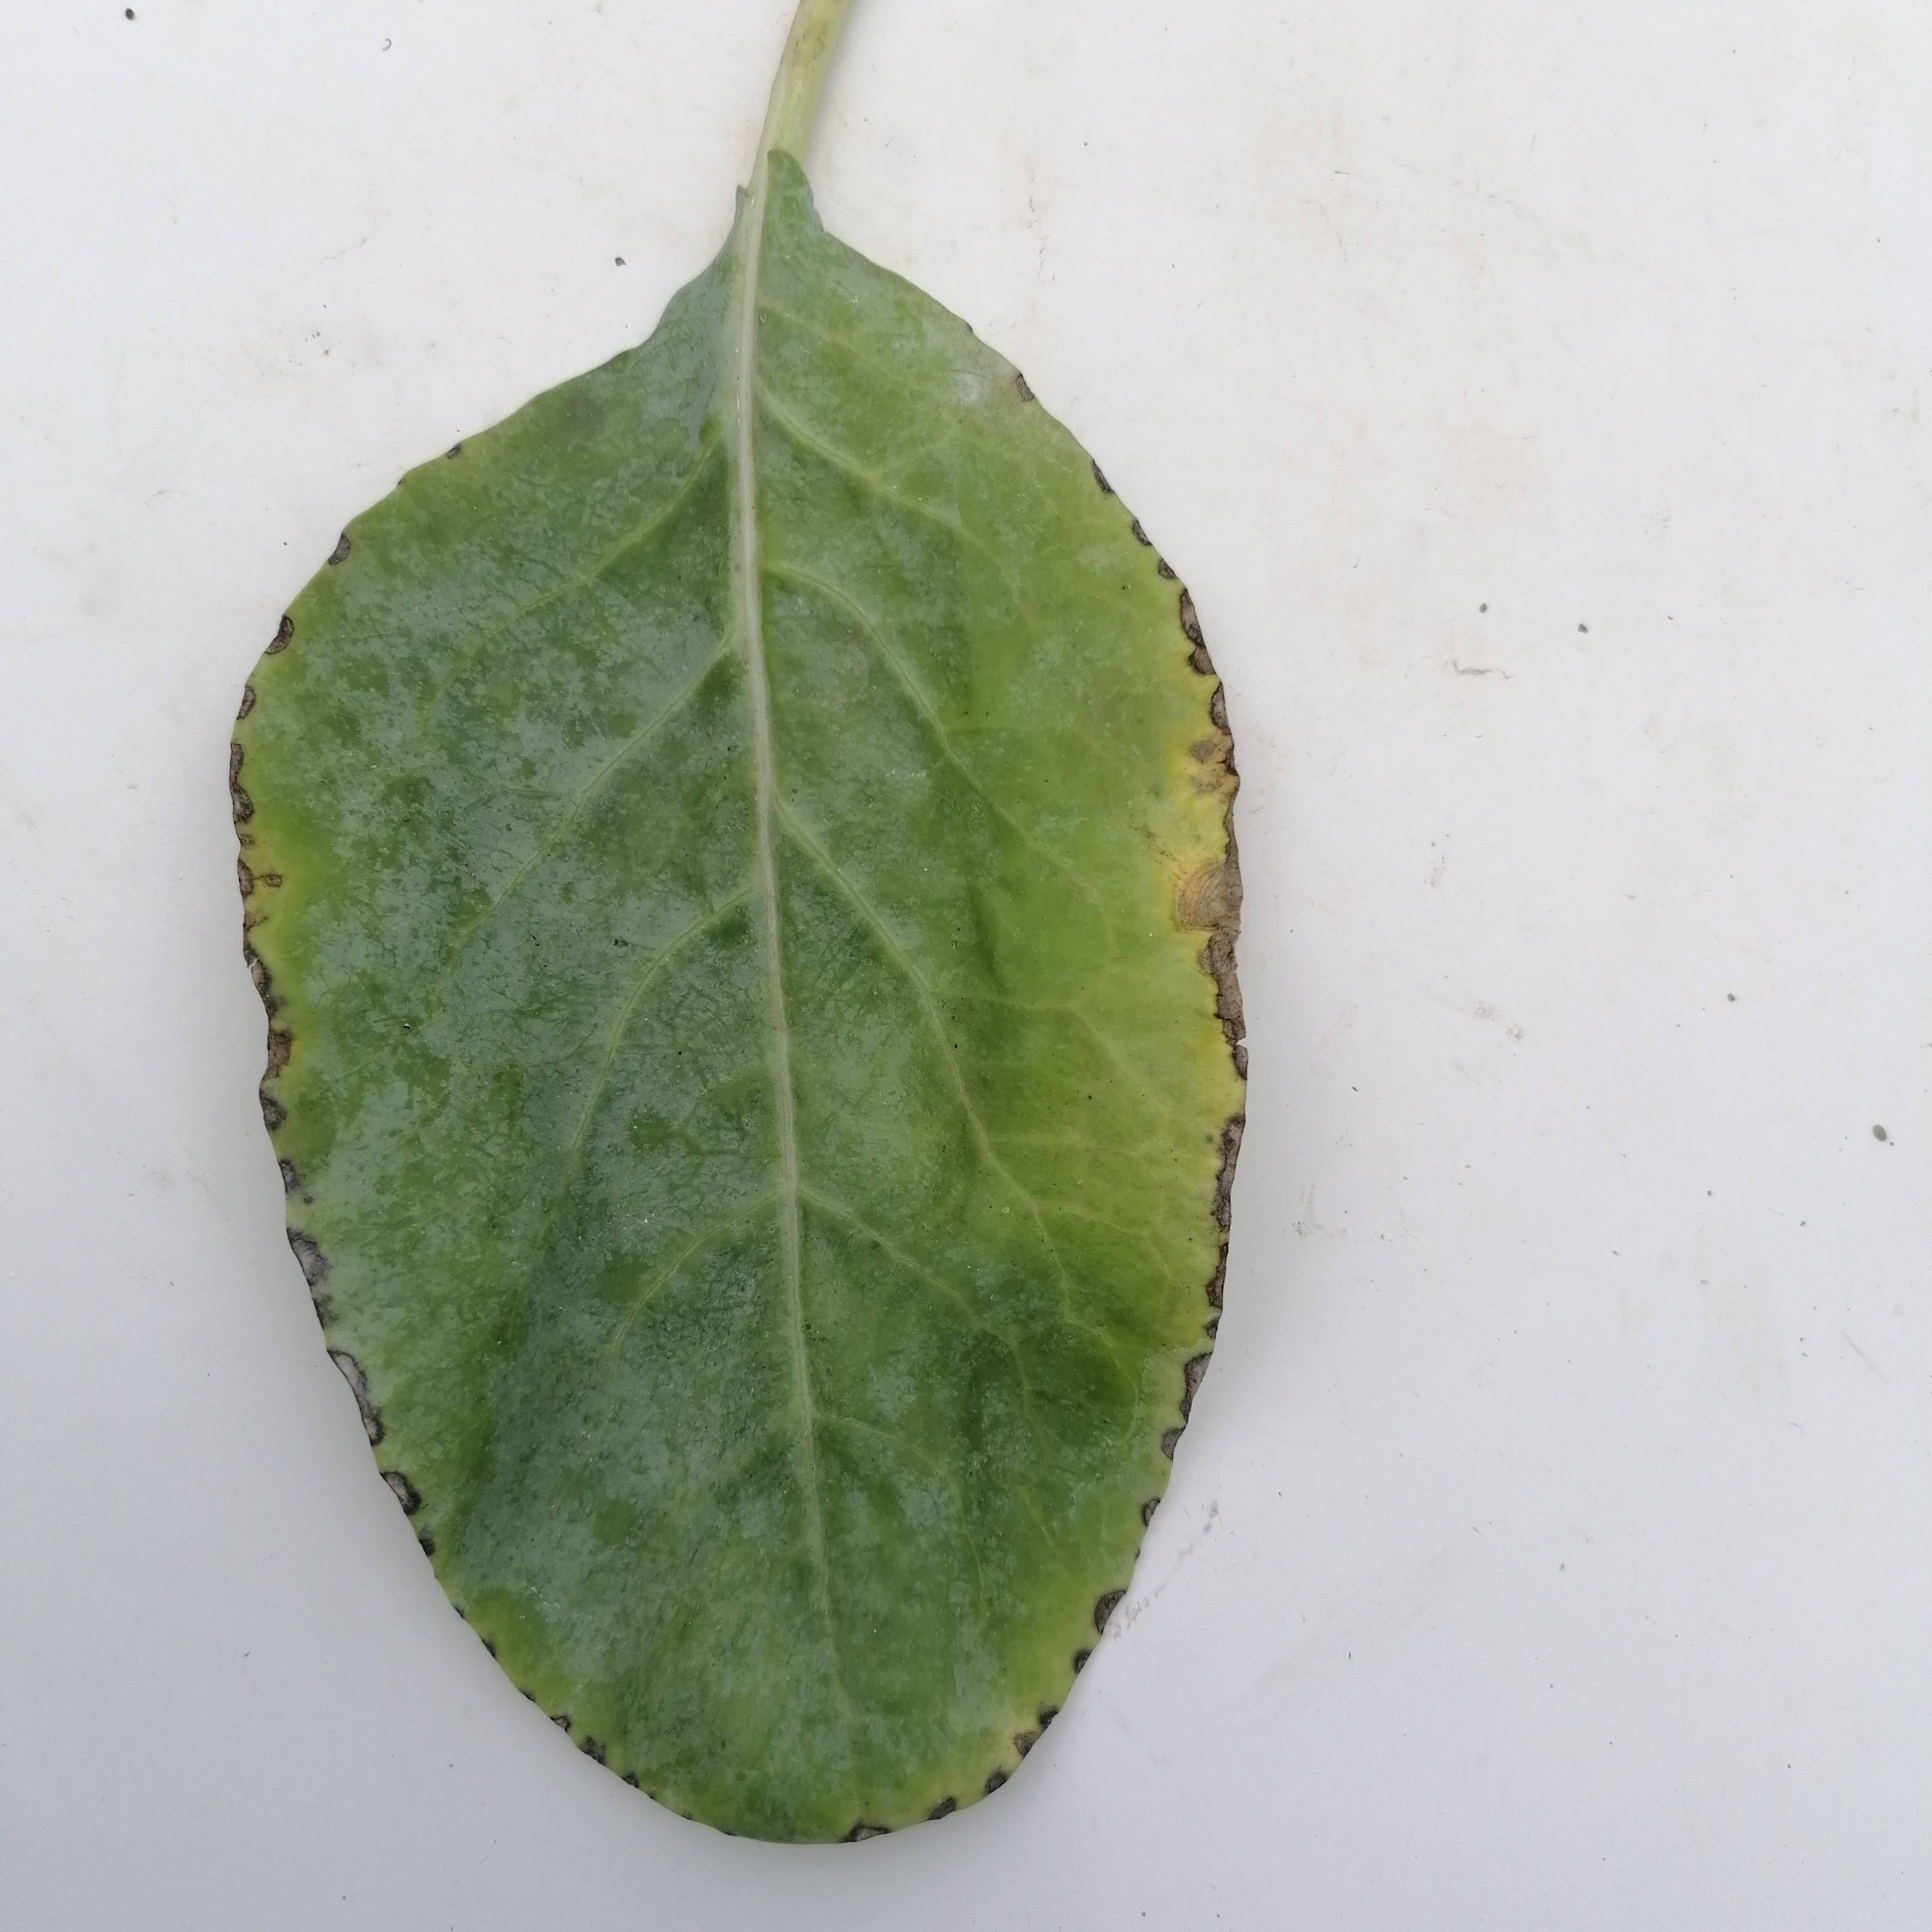
Label: Black Rot